Listowel Cyclones

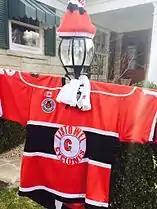

The Listowel Cyclones are a junior ice hockey team based in Listowel, Ontario, Canada. They play in the Mid-Western division of the Greater Ontario Junior Hockey League. They currently play at the Steve Kerr Memorial Complex.